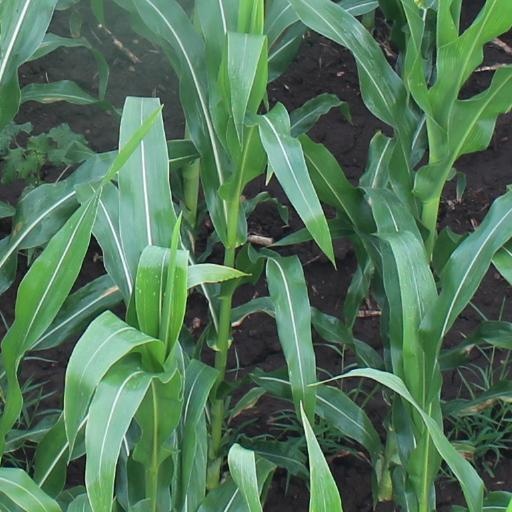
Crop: maize; corn